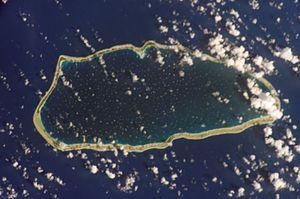
Raroia ou Raro-nuku est un atoll situé dans l'archipel des Tuamotu en Polynésie française. Il est administrativement rattaché, avec l'atoll de Takume voisin, à la commune de Makemo.